Naughty Boy (film)

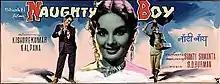
Poster

Naughty Boy is a 1962 Indian romantic comedy film, starring Kishore Kumar and Kalpana Mohan. It was produced and directed by Shakti Samanta. The music was composed by S. D. Burman and he was assisted by his own son R. D. Burman. Dialogues were written by Vrajendra Gaur.